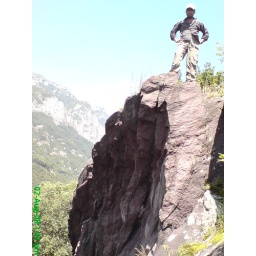
An ancient park near my home where the history lest its signs 10,000 yrs before